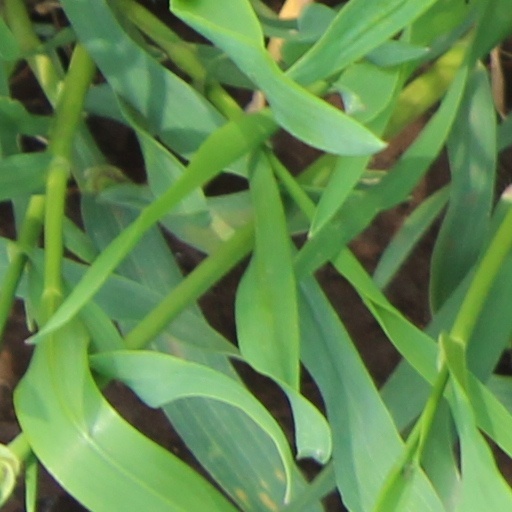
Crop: wheat